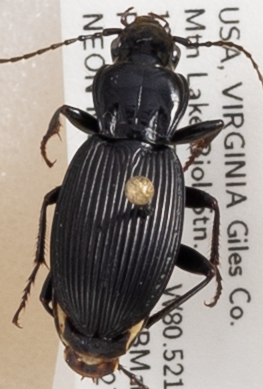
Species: Pterostichus lachrymosus
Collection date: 2019-08-27
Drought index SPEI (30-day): -0.764
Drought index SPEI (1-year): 1.69
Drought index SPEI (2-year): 1.69